Operational transformation

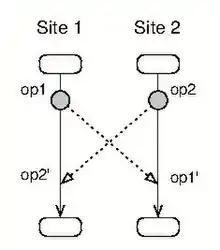
Illustration of the TP1 property

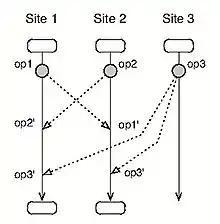
Illustration of the TP2 property

Various OT control algorithms have been designed for OT systems with different capabilities and for different applications. The complexity of OT control algorithm design is determined by multiple factors. A key differentiating factor is whether an algorithm is capable of supporting concurrency control (do) and/or group undo. In addition, different OT control algorithm designs make different tradeoffs in: